Baylham

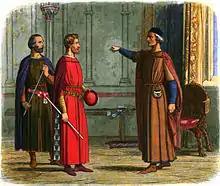
Roger Bigod, 5th Earl of Norfolk famously confronted King Edward over an order to serve against the King of France and was told "By God, Earl, you shall go or you shall hang."

Control of the parish was passed down through the Earldom of Norfolk until Roger Bigod, 5th Earl of Norfolk died childless and his lands were escheated to the crown in 1306, eventually passing to King Edward I's fifth son Thomas. Prominent families from this period include the de Weylands, who were recorded as being "of Baylham" as early as 1200, and the de Bournevilles, with a William de Burnaville holding the manor in the 13th century. A little later the de Cleydons became influential, with John de Cleydon (d. 1333) holding rents in the area.